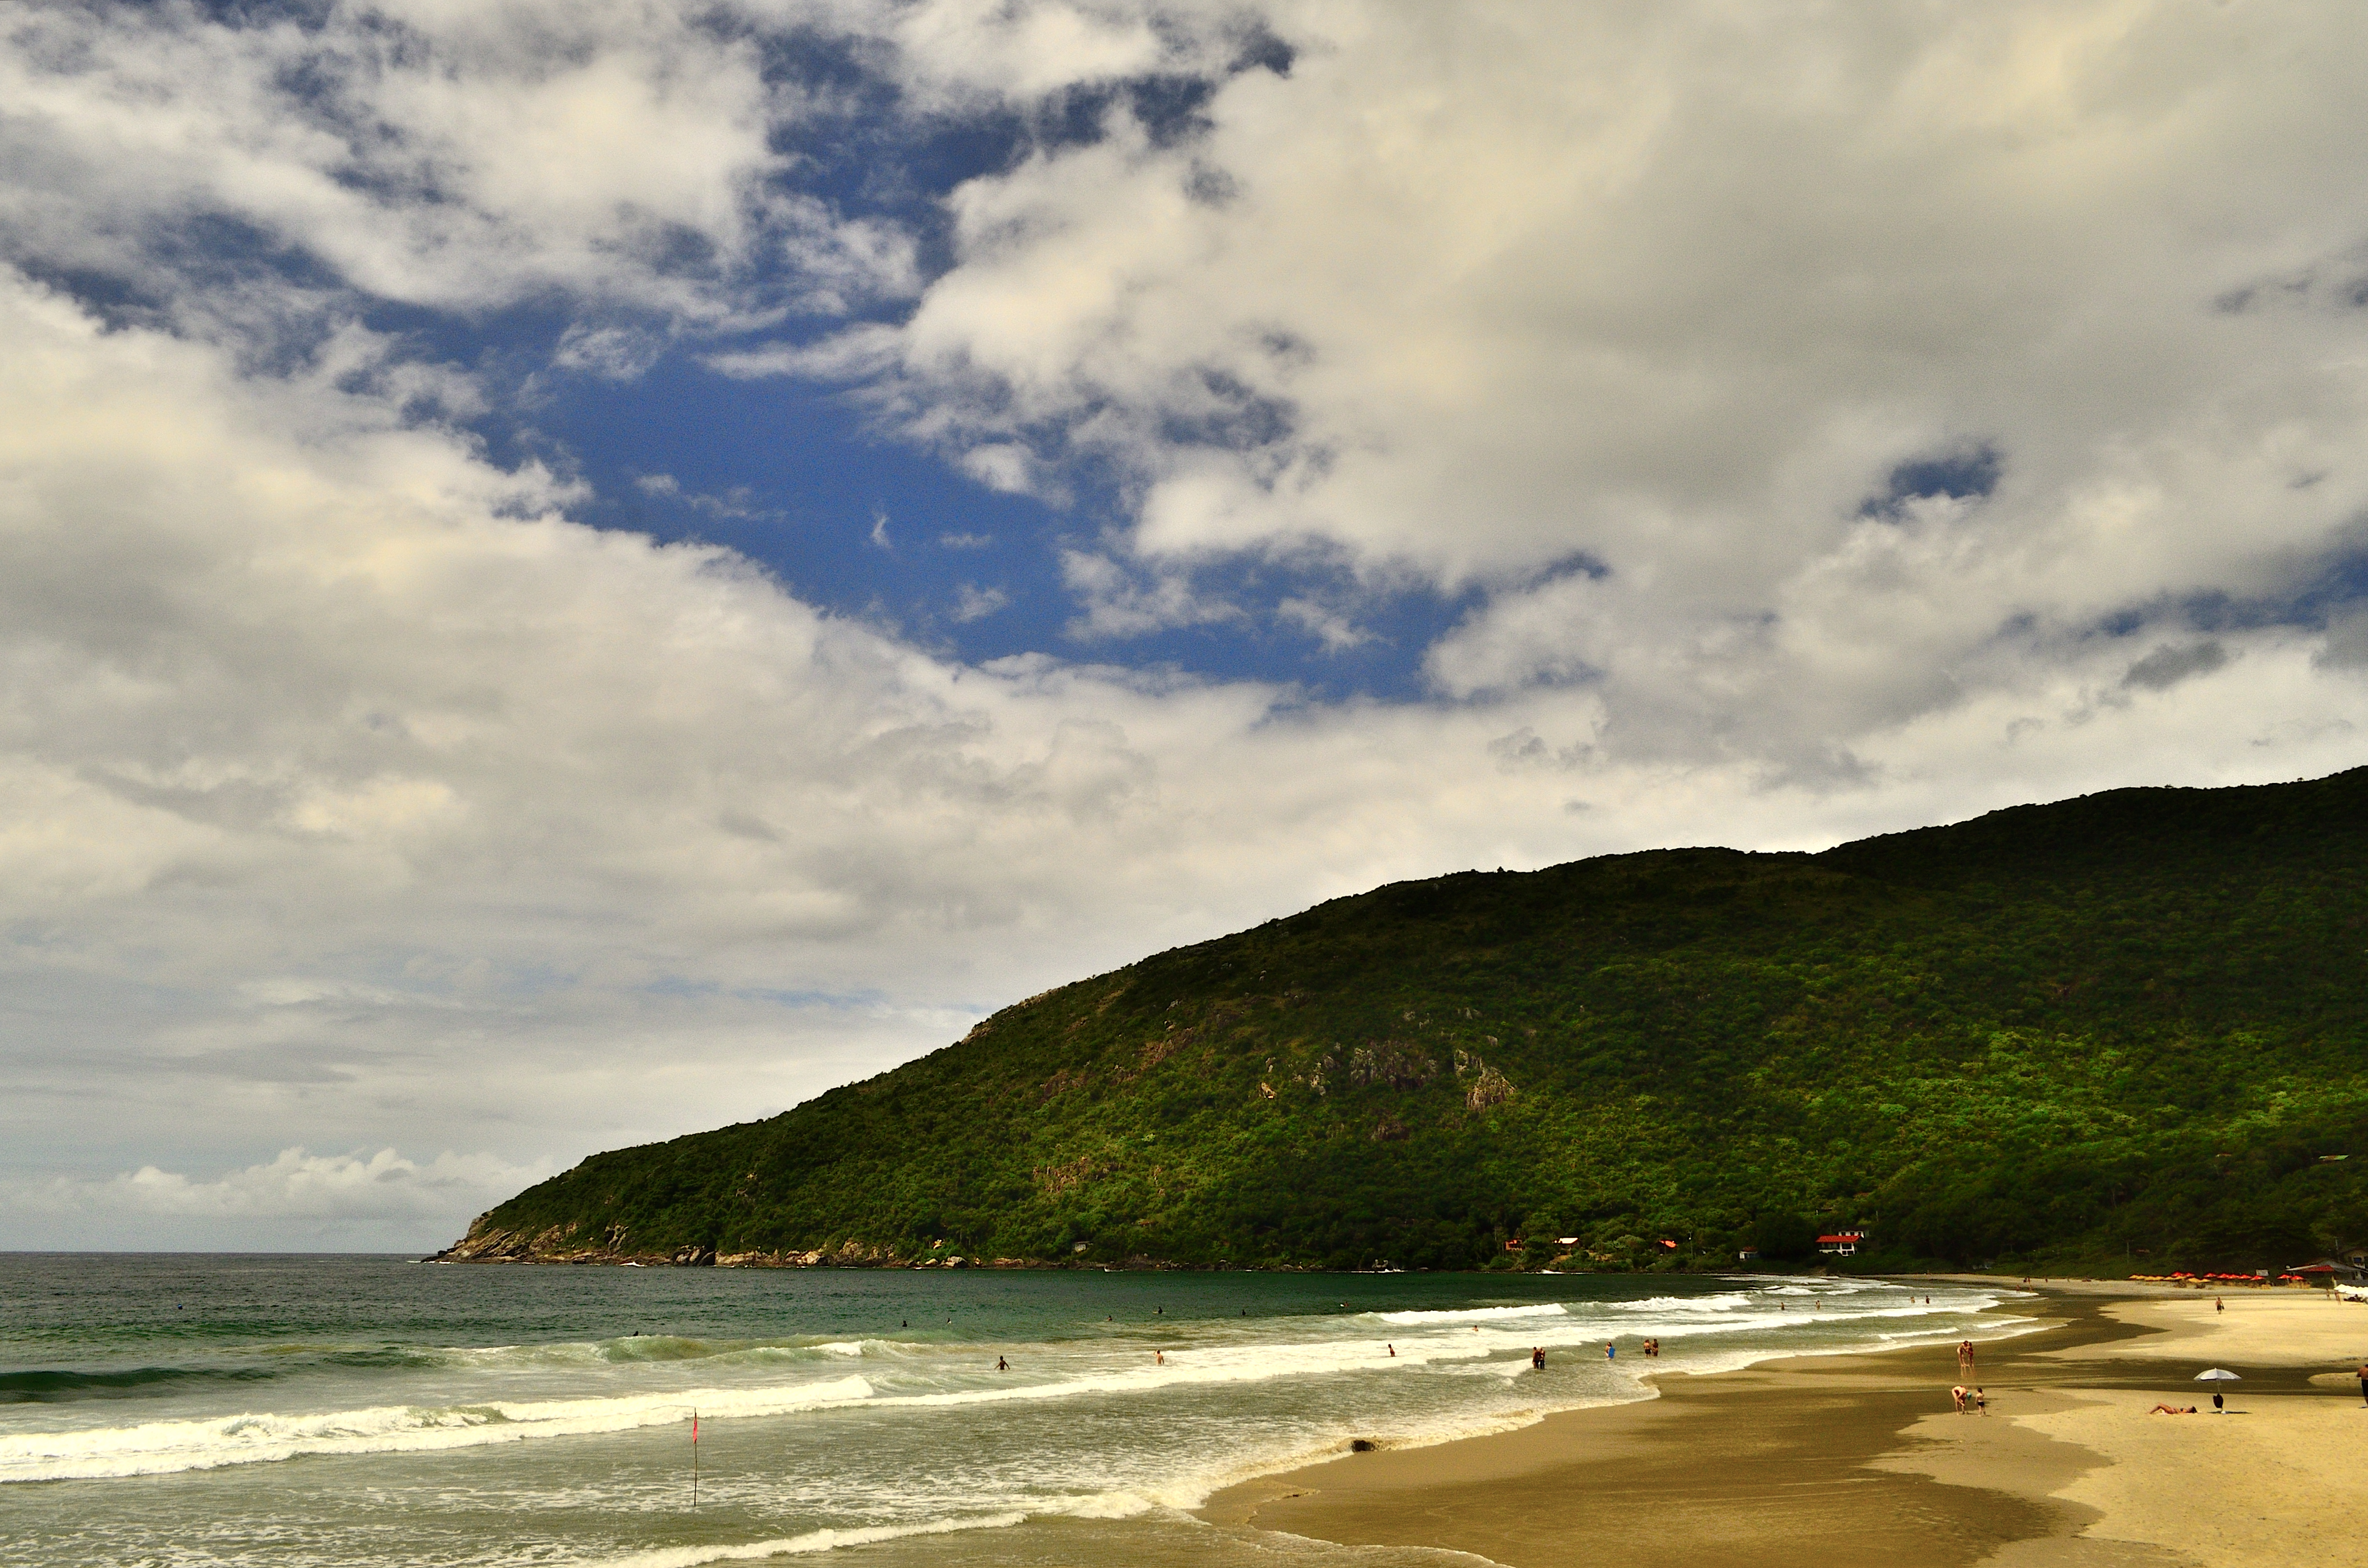
beach, sea, coast, sand, ocean, horizon, cloud, sky, shore, wave, bay, body of water, praia, florianopolis, santacatarina, br, matadeiro, cape, landform